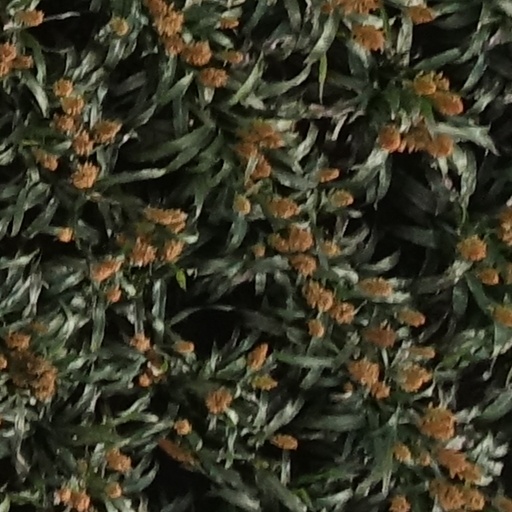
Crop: sorghum